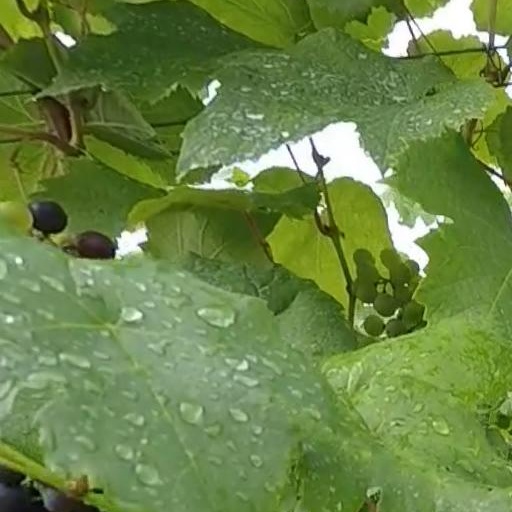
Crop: grape